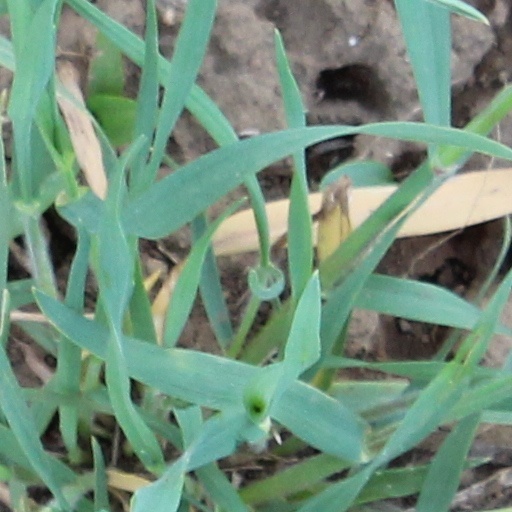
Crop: wheat